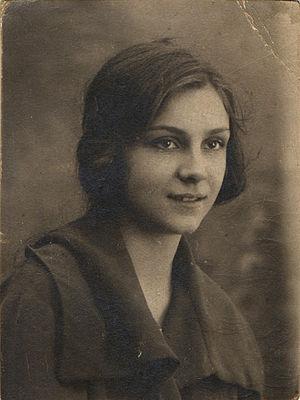
Marie-Thérèse Bodart en 1924
Marie-Thérèse Bodart, née Guillaume le 7 août 1909 à Arlon, et morte le 11 août 1981 à Bruxelles, est une romancière, essayiste et dramaturge belge. Historienne de formation, elle a été professeur au Lycée d'Ixelles. Elle est l'épouse du poète et académicien belge Roger Bodart, la mère de l'écrivain Anne Richter, et la grand-mère de l'essayiste Florence Richter.